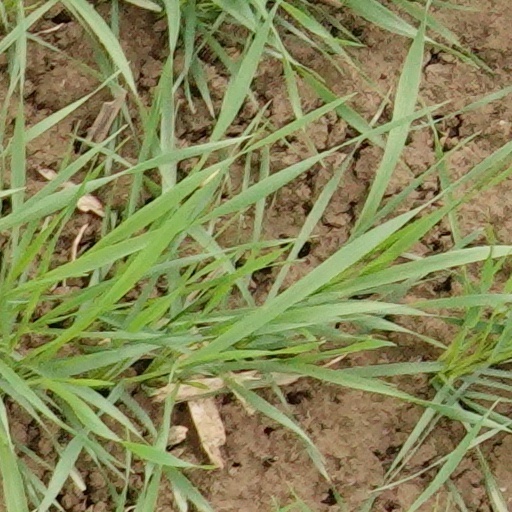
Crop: wheat